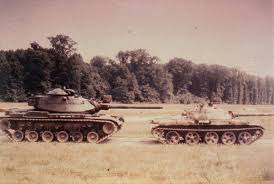
Label: T-62